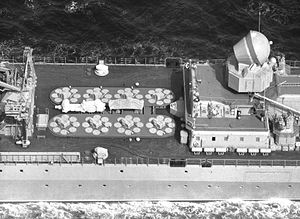
Slava-klassen / Konstruktion / Bevæbning
Overblik over klassens SA-N-6 VLS.
Slava-klassen er en krydserklasse der blev bygget til Vojenno-Morskoj Flot SSSR og hører i dag under Vojenno-Morskoj Flot Rossojskoj Federatsii.